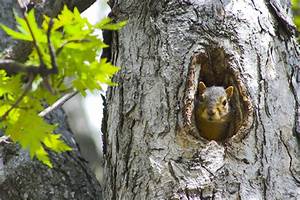
Label: squirrel